Bryson Tiller

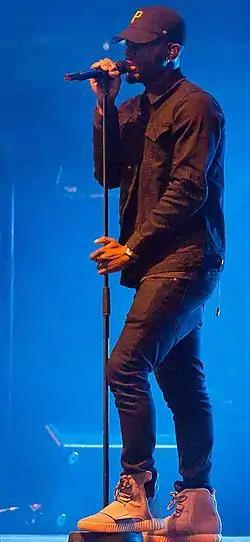
Tiller performing during the Stavernfestivalen in July 2016

In January 2016, Tiller started the Trapsoul Tour for the promotion of the album, with opening act THEY. On March 12, 2016, Louisville Mayor Greg Fischer gave Tiller the key to the city and named March 12 as "Bryson Tiller Day". In May 2016, Tiller made his US television debut, performing "Exchange" on the "Late Night with Seth Meyers" show. On June 26, 2016, he performed at the BET Awards, where he also received the awards for Best New Artist and Best Male R&B/Pop Artist. In July 2016, DJ Khaled released his ninth studio album, "Major Key", which includes the song "Ima Be Alright" featuring Tiller and rapper Future. In September 2016, Tiller also appeared on the track "First Take" by rapper Travis Scott, from Scott's second studio album, "Birds in the Trap Sing McKnight".